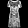
Label: Dress